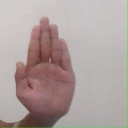
अक्षर: ध